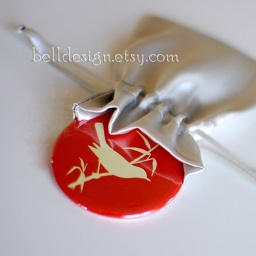
bird in the bag